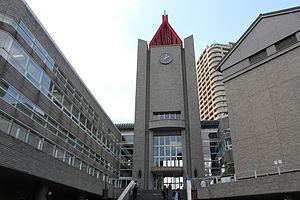
Bibliothèque principale de l'université de Waseda à Tokyo, Japon.
Les bibliothèques ou la bibliothèque de l'université Waseda sont collectivement la première ou deuxième plus grande bibliothèque universitaire au Japon. Établies en 1882, elles possèdent actuellement quelque 5,6 millions de volumes et 46 000 publications en série, ainsi que 30 000 journaux en ligne et 500 000 e-books.
L'université Waseda, couramment abrégé en Sōdai, est une université japonaise privée située à Tokyo. Elle est fondée en 1882 par l'homme d'État Ōkuma Shigenobu comme école spécialisée, et accède au statut d'université en 1920.